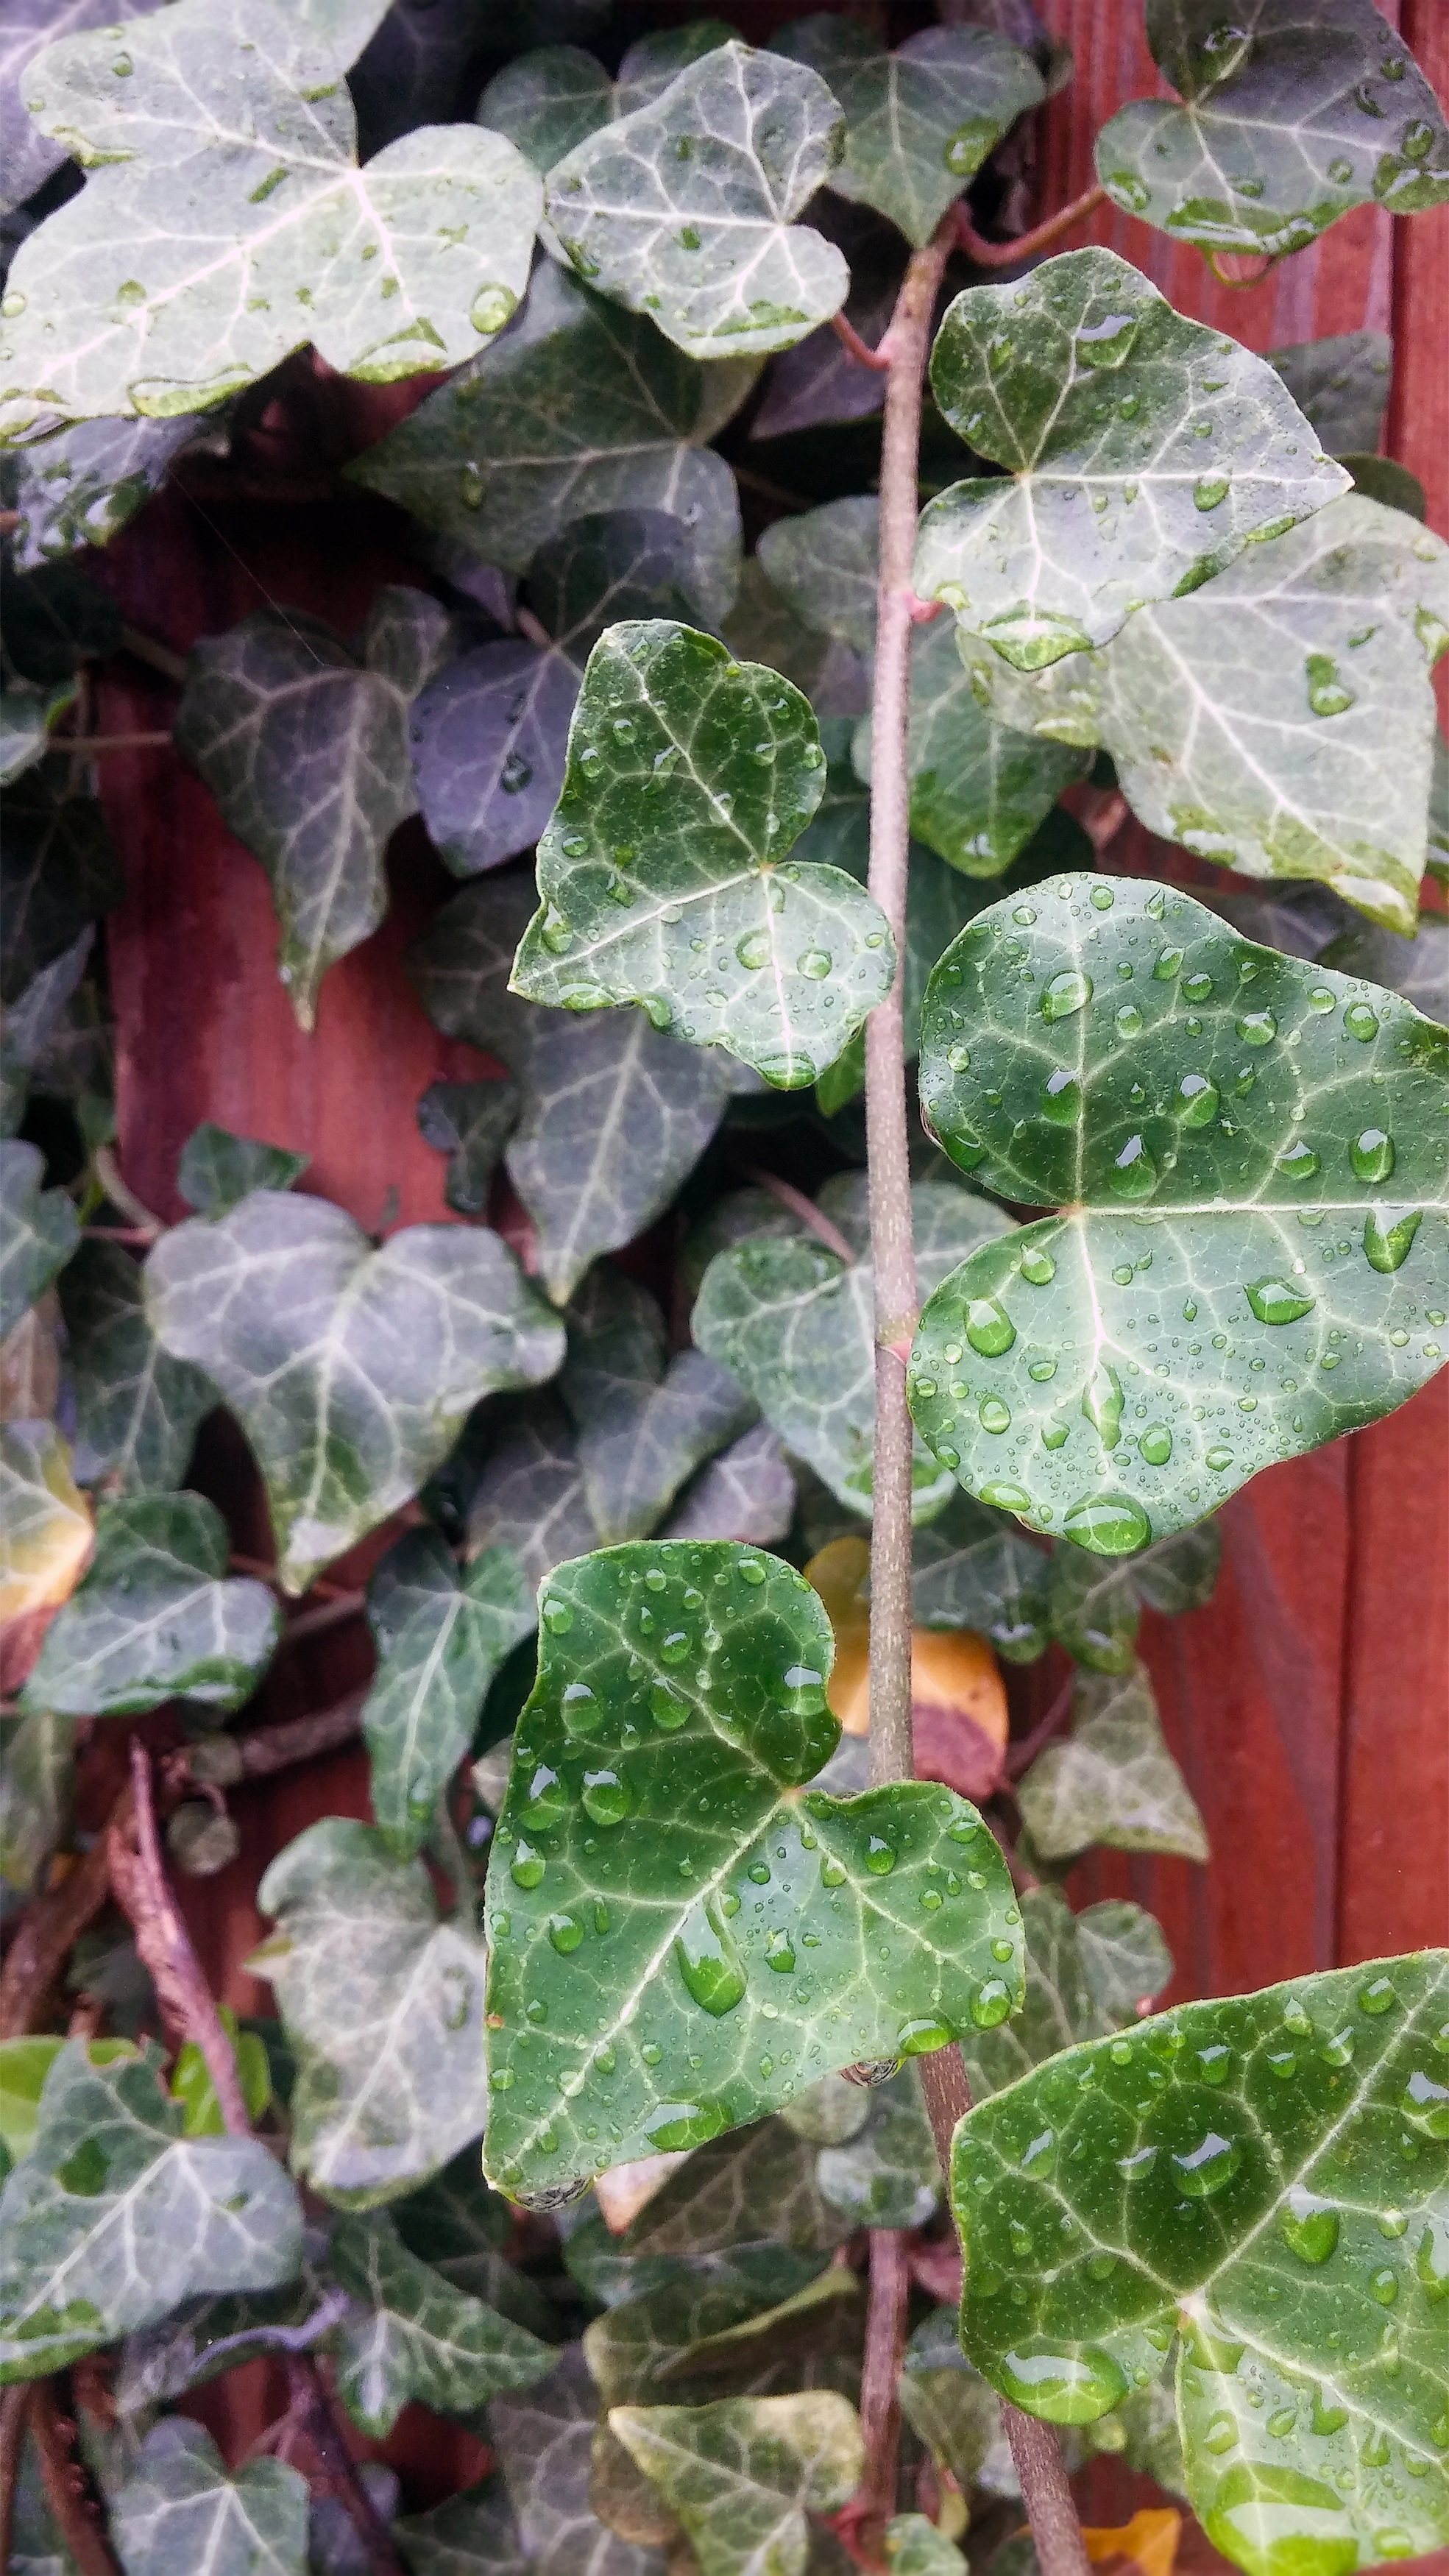
nature, outdoor, dew, growth, plant, vine, rain, leaf, flower, wet, wall, environment, foliage, decoration, food, green, herb, produce, ivy, natural, botany, exterior, climbing, garden, flora, botanical, climb, ecology, leaves, decorative, growing, drops, english, cyclamen, creeper, creep, flowering plant, creeping, english ivy, annual plant, land plant, apiales